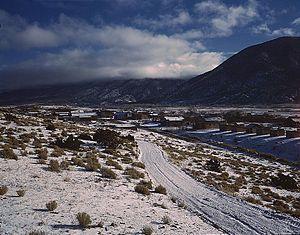
Le Grand Passage est un roman de Cormac McCarthy publié en 1994 aux États-Unis par Alfred A. Knopf. Ce roman est le second tome d'une trilogie informelle nommée la Trilogie de la frontière, qui comprend également De si jolis chevaux et Des villes dans la plaine.